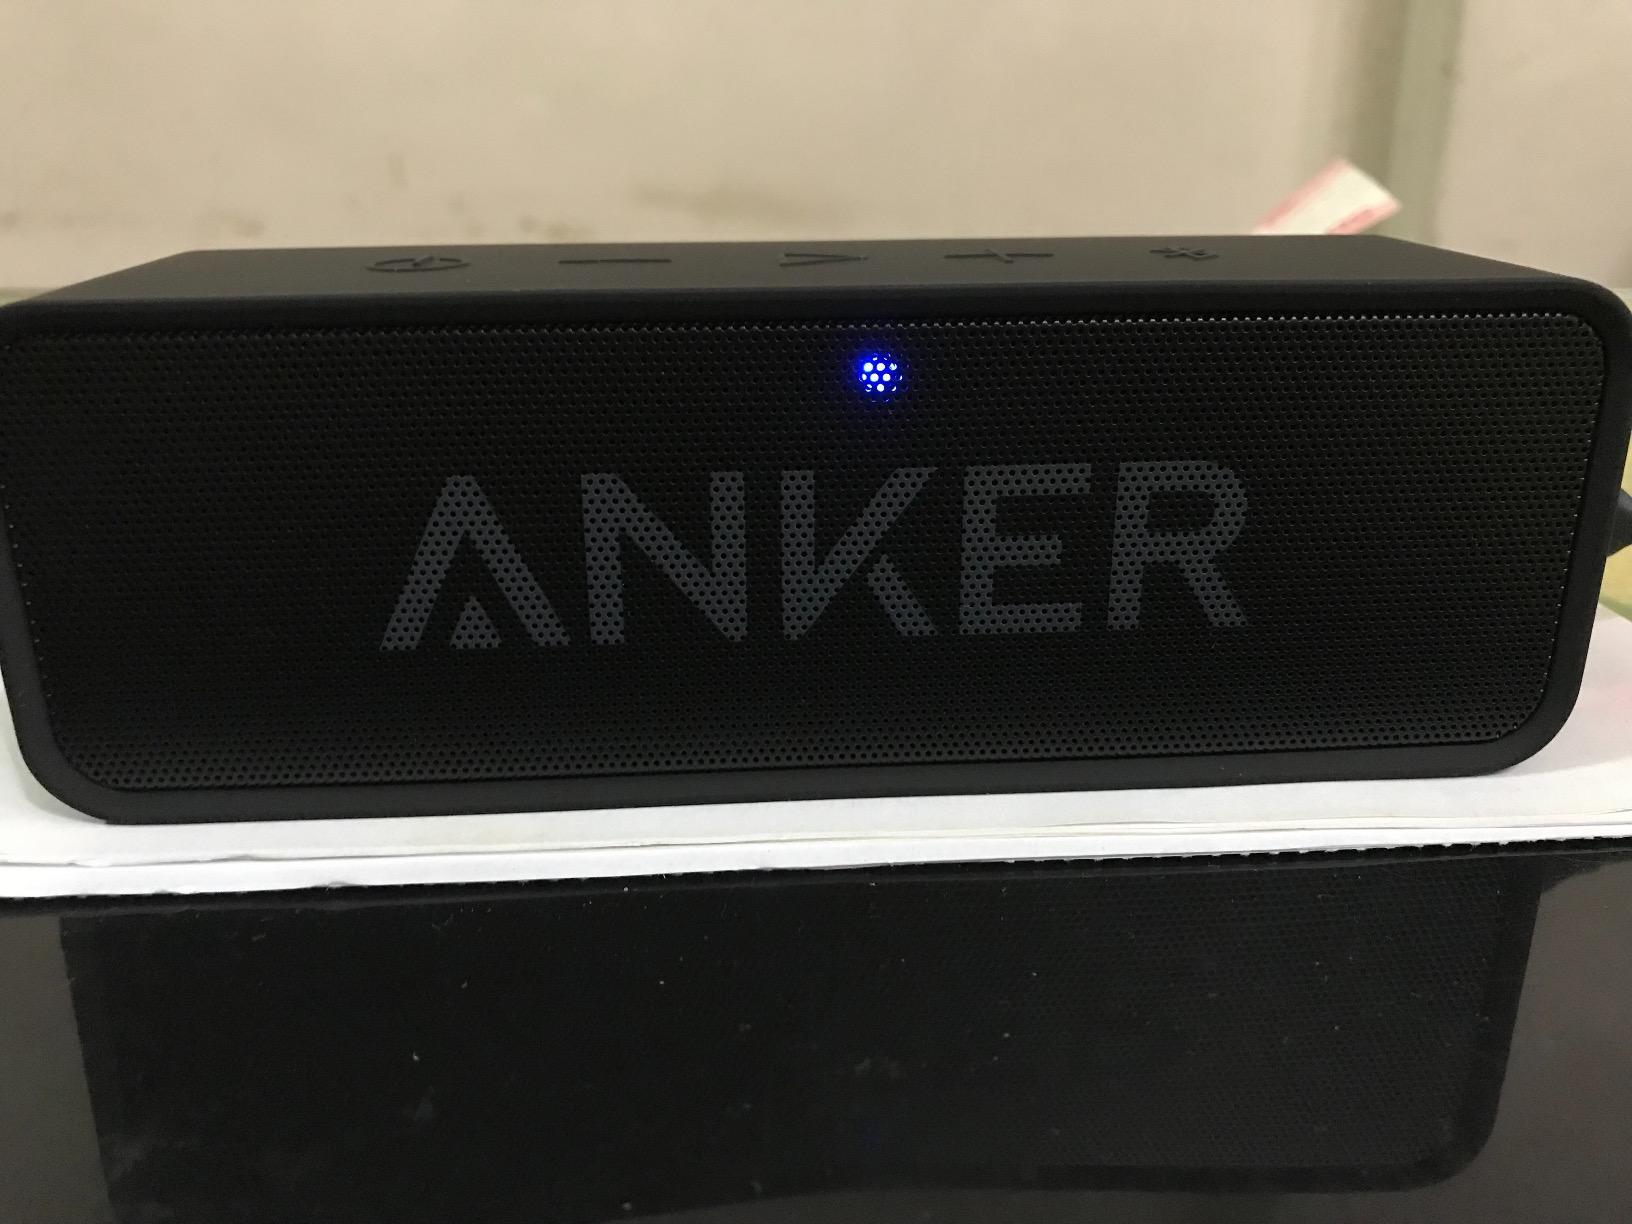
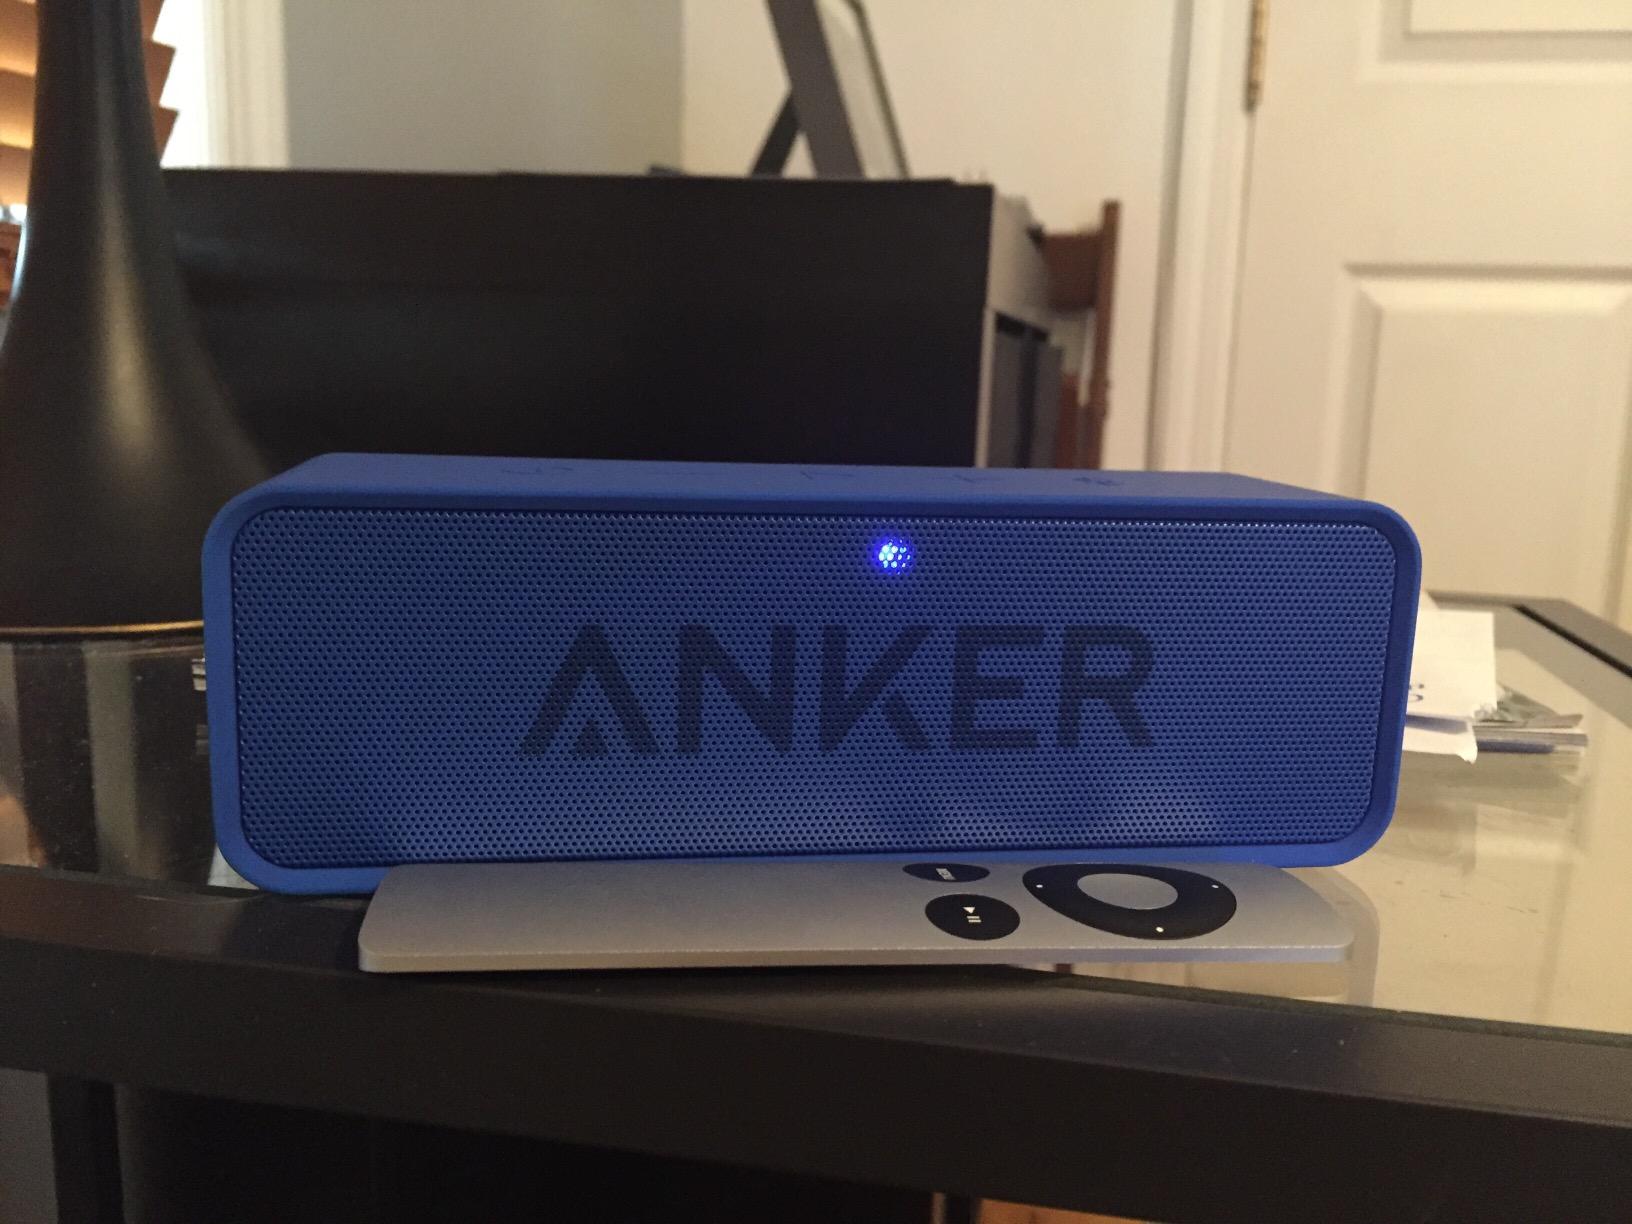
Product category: speaker
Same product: no